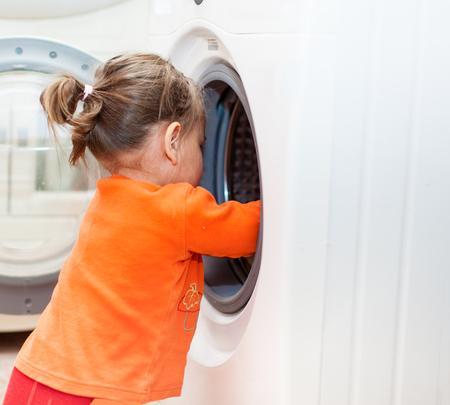
girl is looking into the washing machine